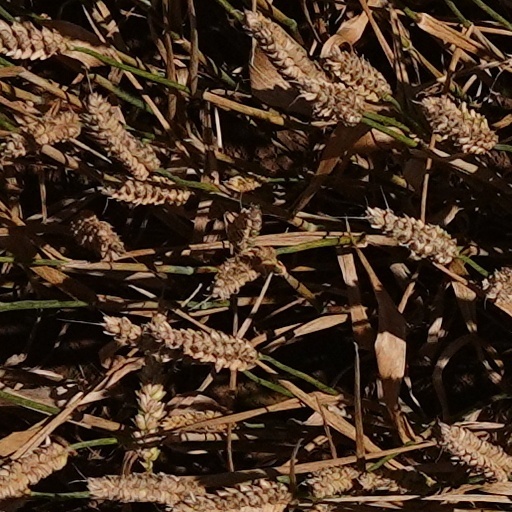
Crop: wheat